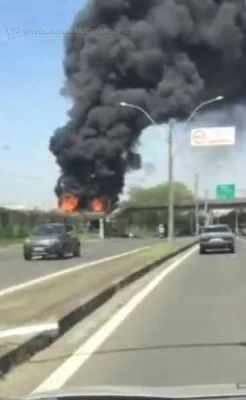
Fire: yes
Smoke: yes